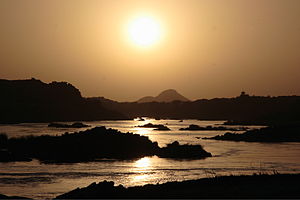
Nilens katarakter
Den fjerde katarakt
Nilens katarakter er lavvandede strækninger af floden mellem Aswan og Khartoum, hvor vandoverfladen brydes af talrige, mindre og større kampsten, der stikker op fra flodbunden. Desuden findes der mange, små klippeøer. Aswan er også sydgrænse for Øvre Egypten. Visse steder afbrydes disse strækninger af strømhvirvler med skummende vand, og de kan måske med fordel betegnes som stryg, mens andre dele af floden har roligt flydende, men stadig lavt vand. Når man tæller opstrøms, er den første katarakt i det nuværende Egypten, mens resten ligger i Sudan.